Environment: real
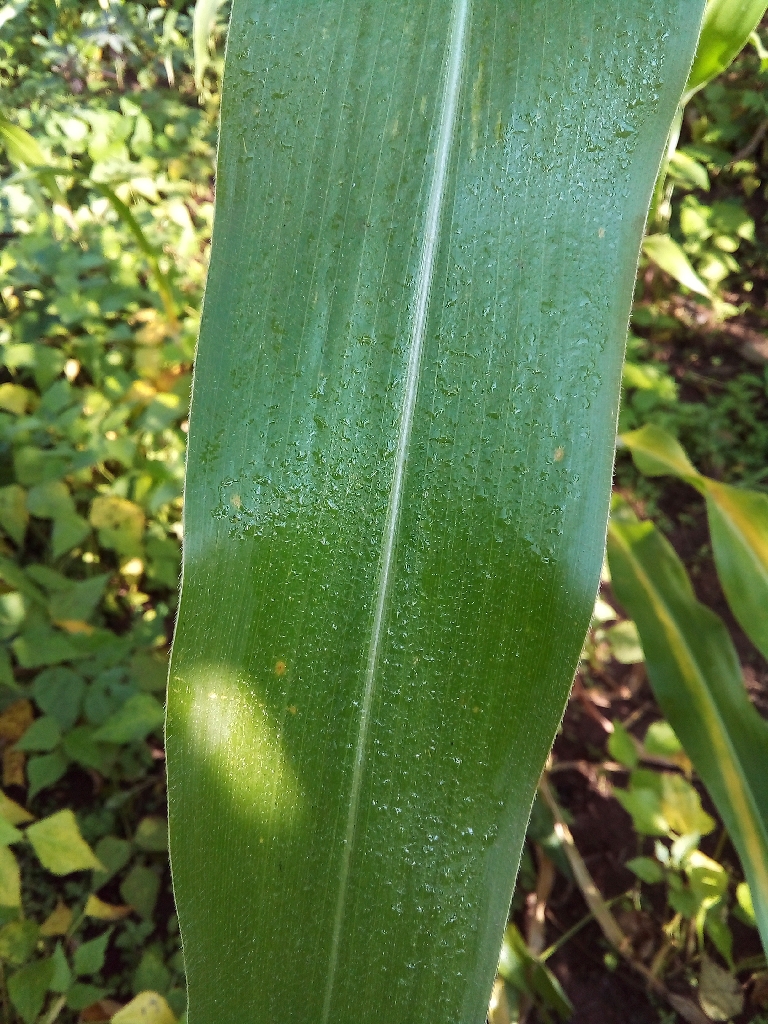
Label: healthy